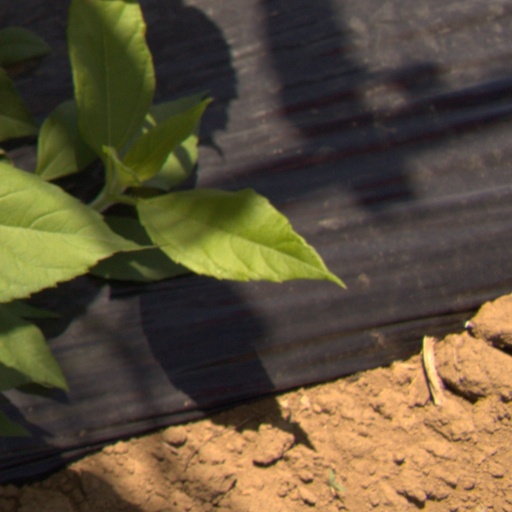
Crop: Jerusalem artichoke